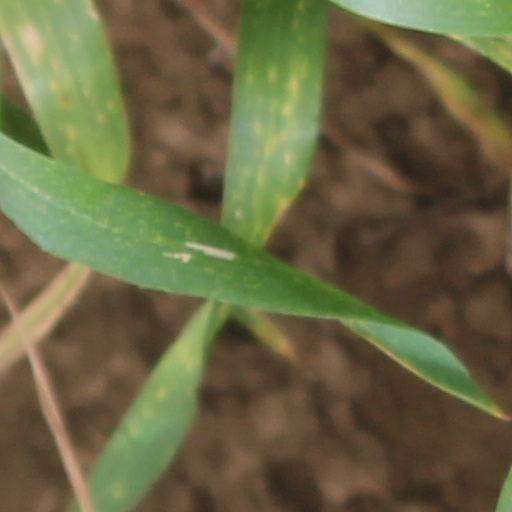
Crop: wheat